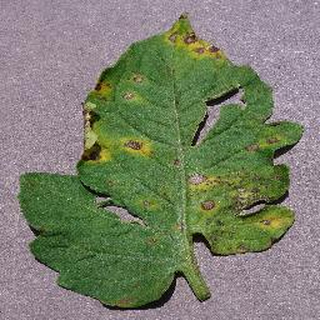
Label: tomato_septoria_leaf_spot